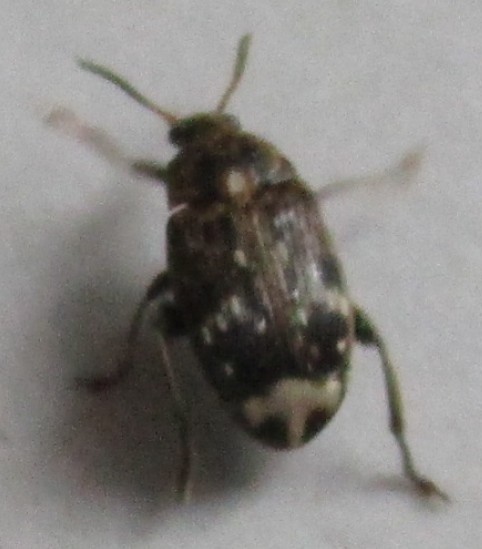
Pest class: pea_weevil